Commercial Lunar Payload Services

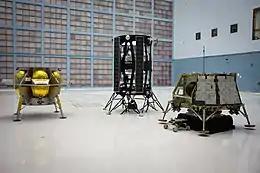
Models of the first three commercial landers selected for the program. Left to right: "Peregrine" by Astrobotic Technology, "Nova-C" by Intuitive Machines, and "Z-01" by OrbitBeyond.

Commercial Lunar Payload Services (CLPS) is a NASA program to hire companies to send small robotic landers and rovers to the Moon. Most landing sites are near the lunar south pole where they will scout for lunar resources, test in situ resource utilization (ISRU) concepts, and perform lunar science to support the Artemis lunar program. CLPS is intended to buy end-to-end payload services between Earth and the lunar surface using fixed-price contracts. The program achieved the first landing on the Moon by a commercial company in history with the IM-1 mission in 2024. The program was extended to add support for large payloads starting after 2025.